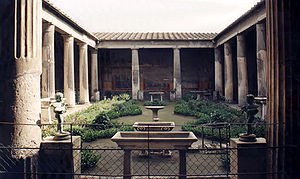
Urkristendommen / Historie / Jesuskulten og Paulus
Domus Vettii i Pompeii, Peristylum, en rig patrons hus fungerede ofte som mødested for de kristne menigheder.
Urkristendommen er den tidligste periode i kristendommens historie; den begynder med Jesu forkyndelse i 20'erne e.Kr. og afsluttes da de kristne menigheder endegyldigt bryder med den jødiske modertradition omkring 100 e.Kr. I den kristne tradition blev kristendommen grundlagt som ny religion af Jesus selv, da han ifølge Matthæusevangeliet havde sagt til sine disciple: